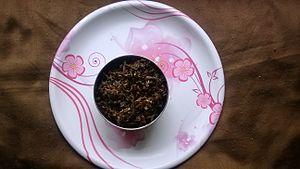
Le sinki est un radis fermenté utilisé dans de nombreux plats népalais. Il est consommé au Népal et en Inde.